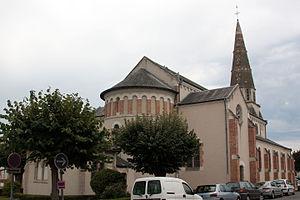
L'église Sainte-Anne est une église catholique édifiée en 1859, située à Lamotte-Beuvron, en Sologne, en France.